Saddle

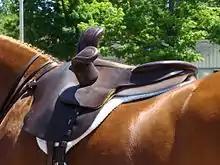
A sidesaddle

In the Near East, a saddle large enough to carry more than one person is called a howdah which is fitted on elephants. Some of the largest examples of a saddle, elaborate howdah were used in warfare outfitted with weaponry, and alternatively for monarchs, maharajahs, and sultans.